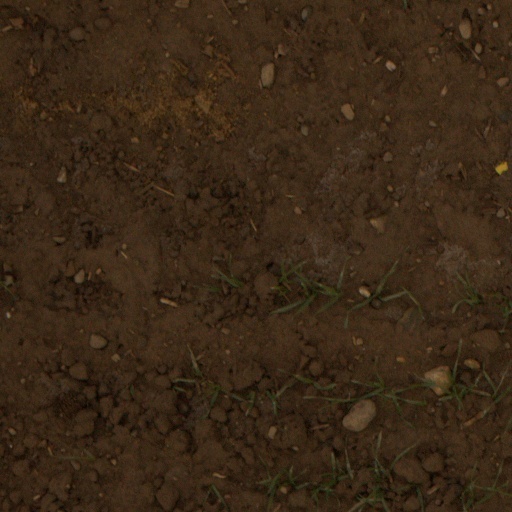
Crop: wheat